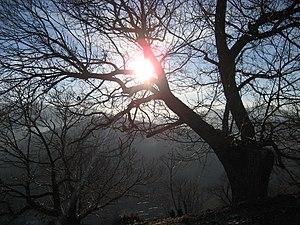
Trabadelo est une localité et une commune espagnole de la comarque de El Bierzo, dans la province de León, communauté autonome de Castille-et-León, au nord-ouest de l'Espagne. La localité est le chef-lieu du municipio du même nom.